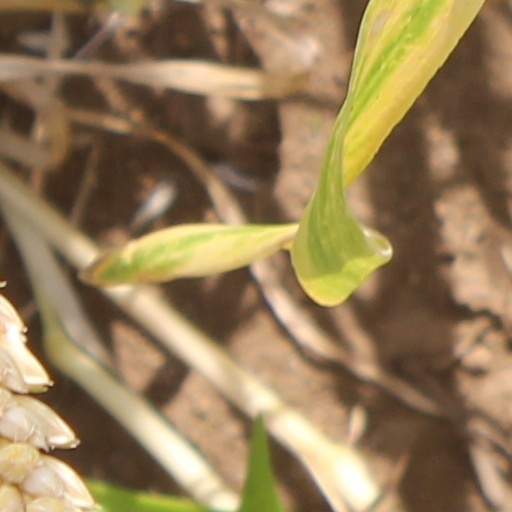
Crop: wheat